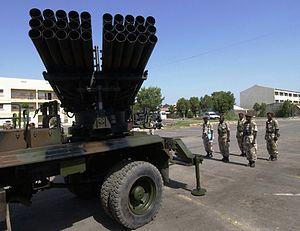
Le BM-21 Grad est un camion soviétique lance-roquettes multiple de 122 millimètres développé dans les années 1960. BM signifie Boïévaïa machina, « véhicule de combat », et le surnom Grad signifie « grêle ». En Occident, le système était initialement connu sous le nom M1964. Plusieurs navires emportent également des paniers de roquettes BM-21. Selon les munitions et les versions, la portée de ces roquettes d'un calibre de 122 mm est de 5 à 45 km.